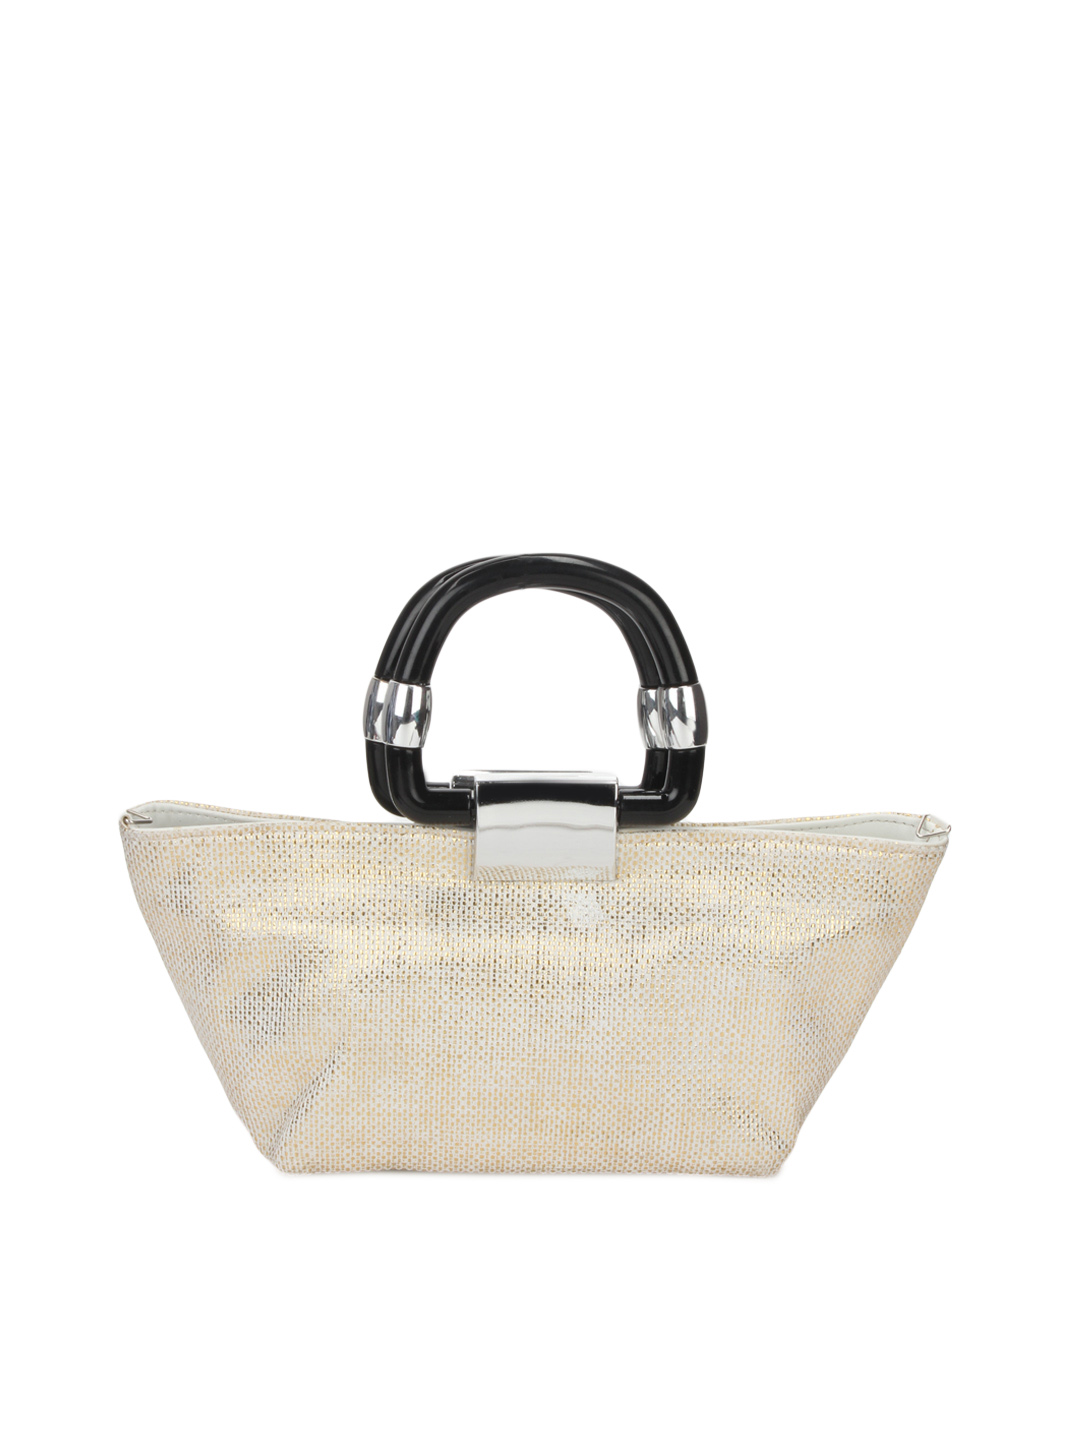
Murcia Women White Handbag
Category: Accessories / Bags / Handbags
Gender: Women
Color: White
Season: Summer 2012
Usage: Casual